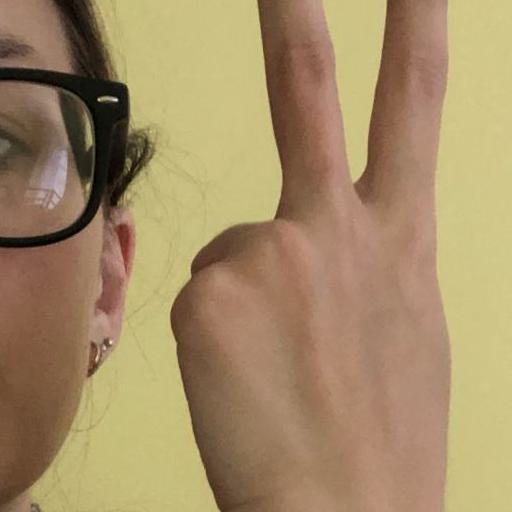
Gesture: peace_inverted